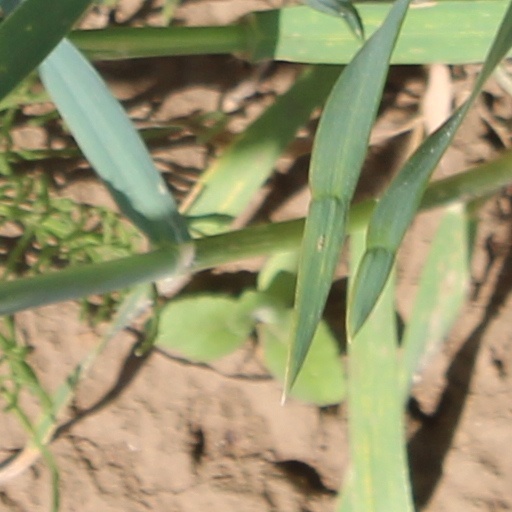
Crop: wheat